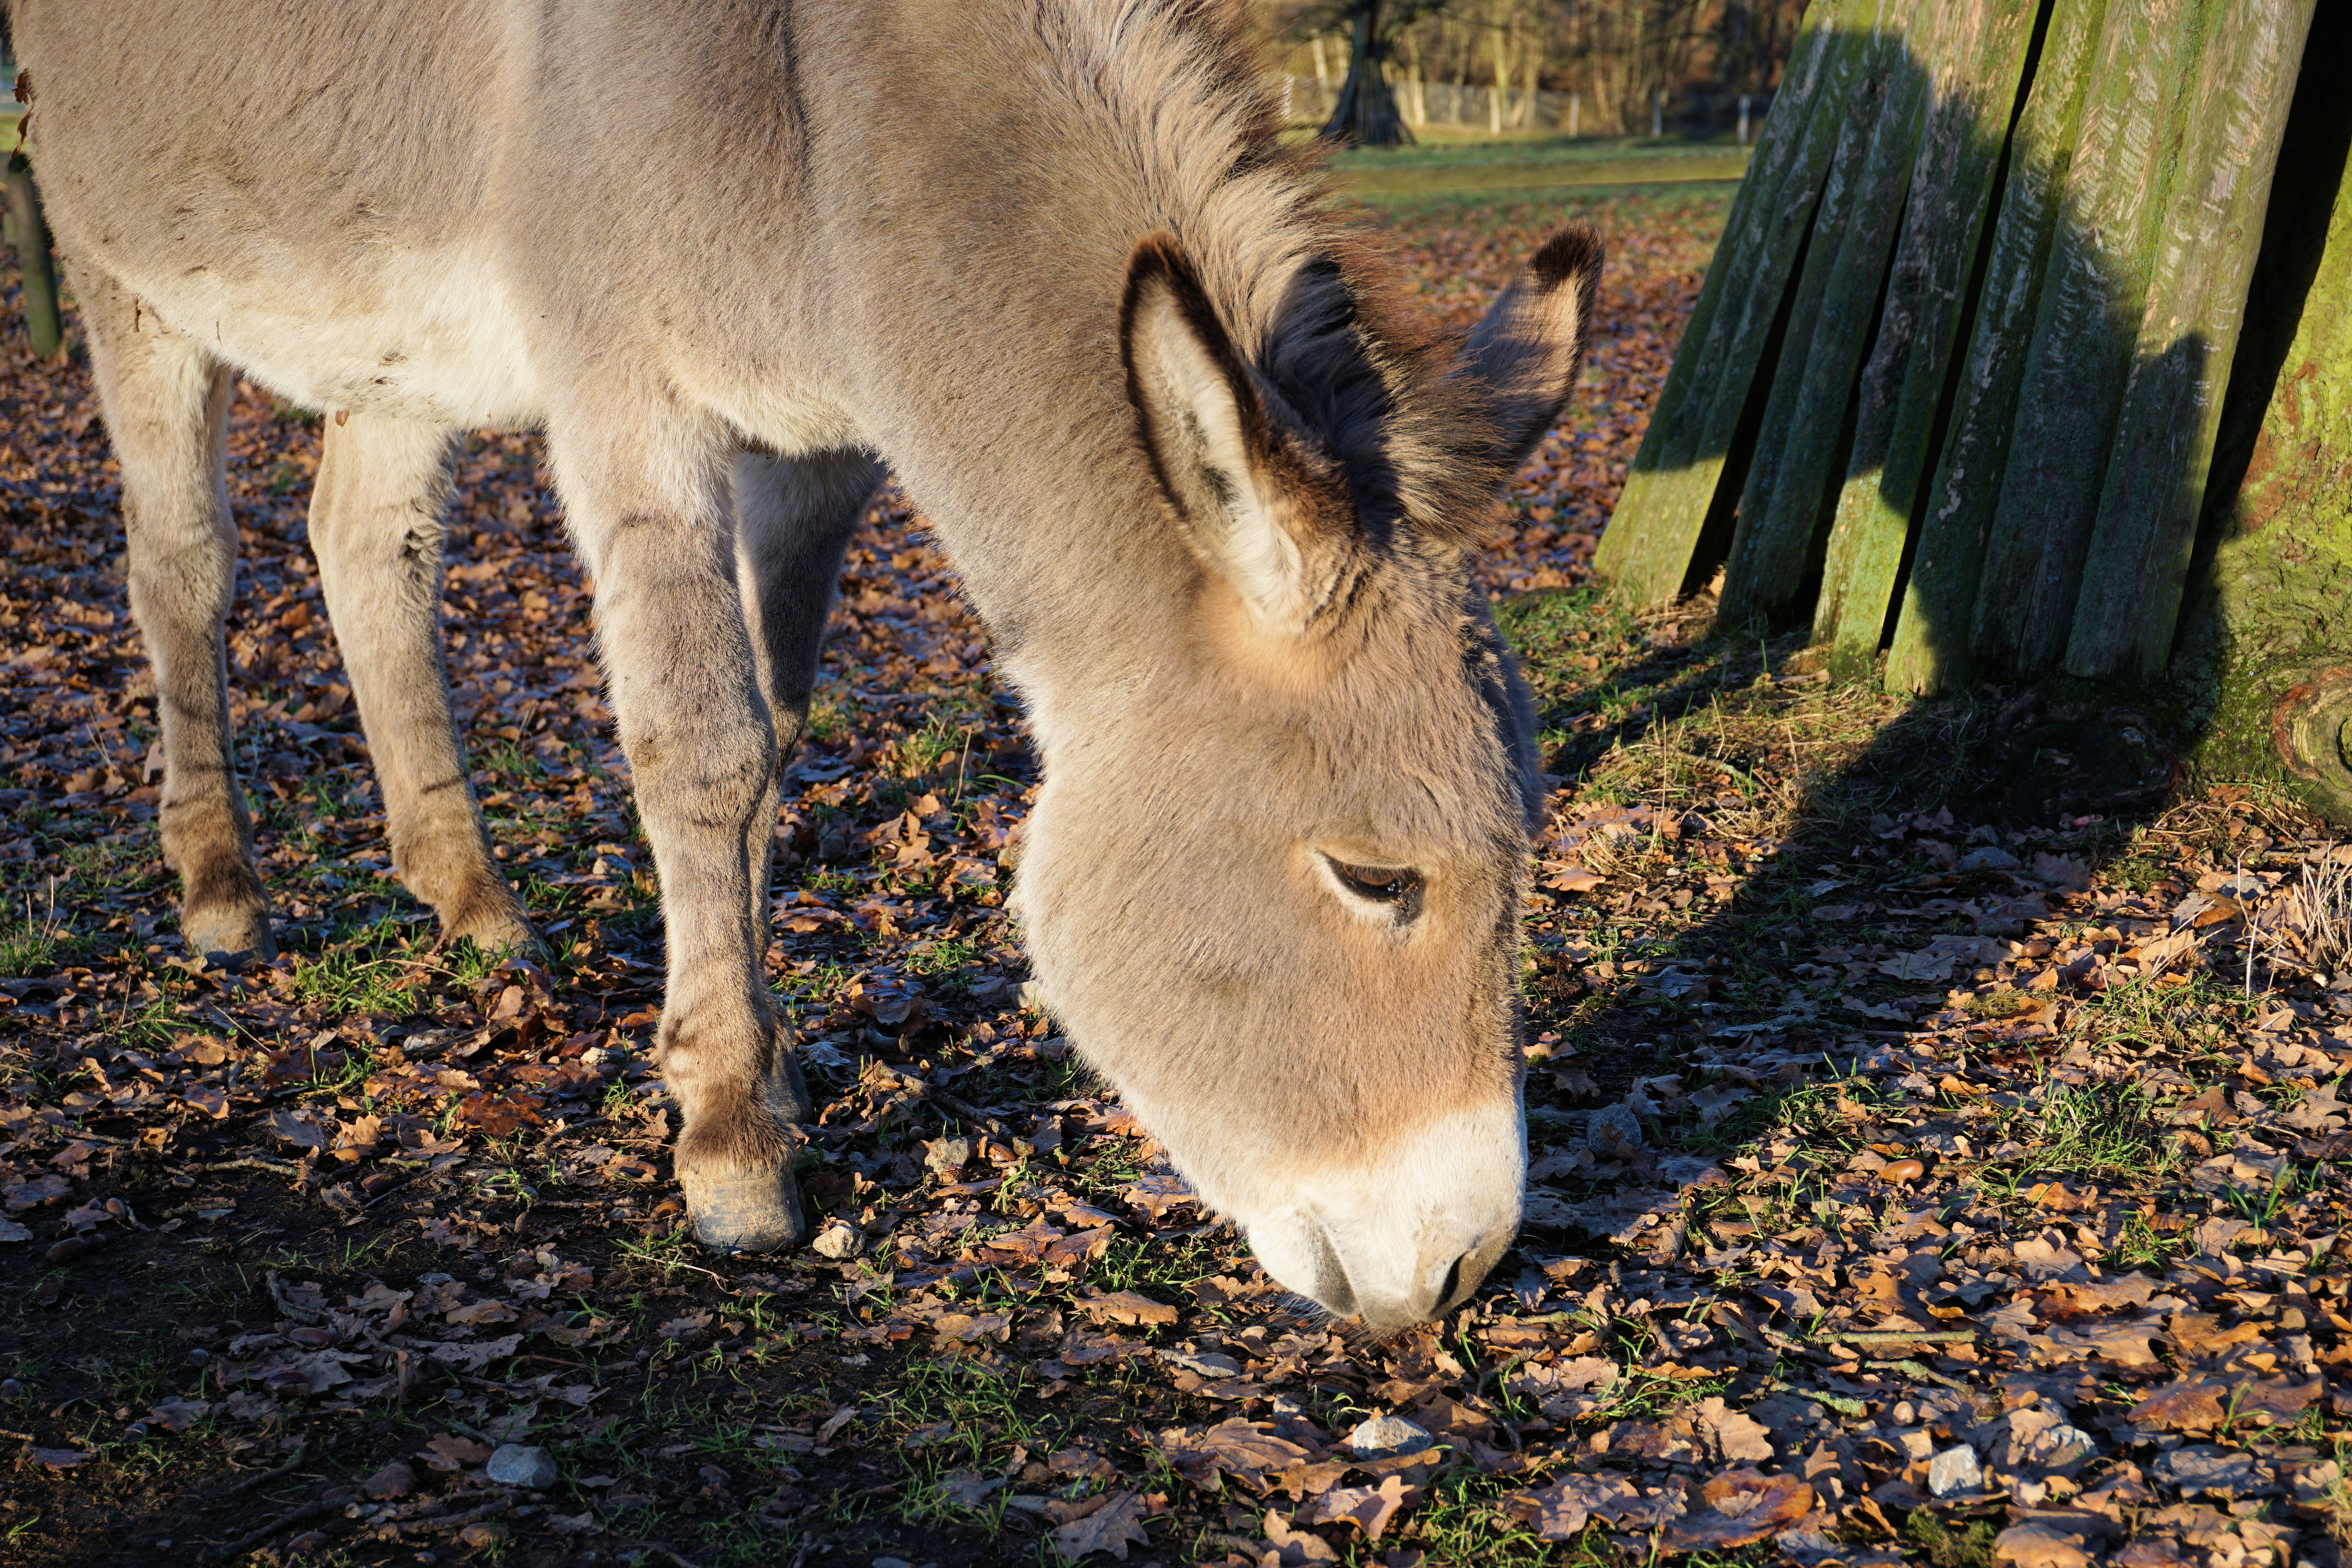
nature, grass, cute, wildlife, rural, mammal, fauna, kangaroo, donkey, animals, ears, vertebrate, marsupial, animal world, beast of burden, donkey eats, macropodidae, horse like mammal